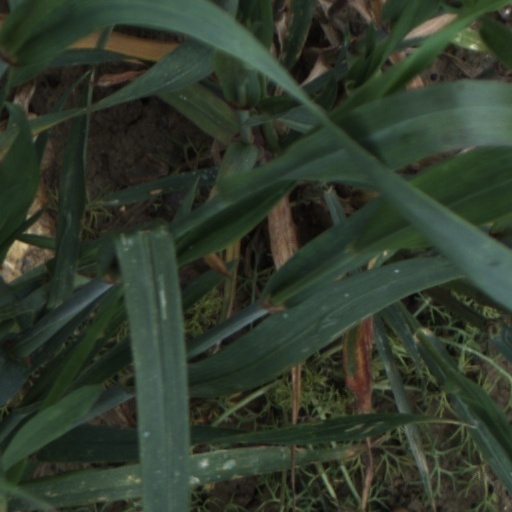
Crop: wheat